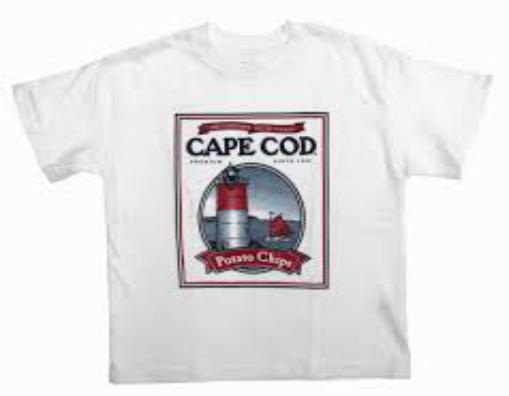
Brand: Cape Cod Potato Chips
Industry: Food